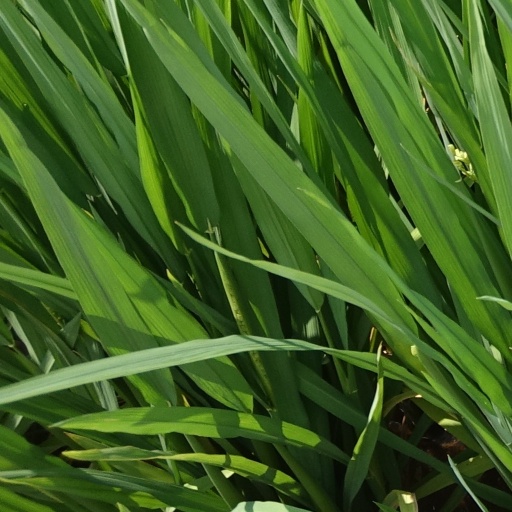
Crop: rice